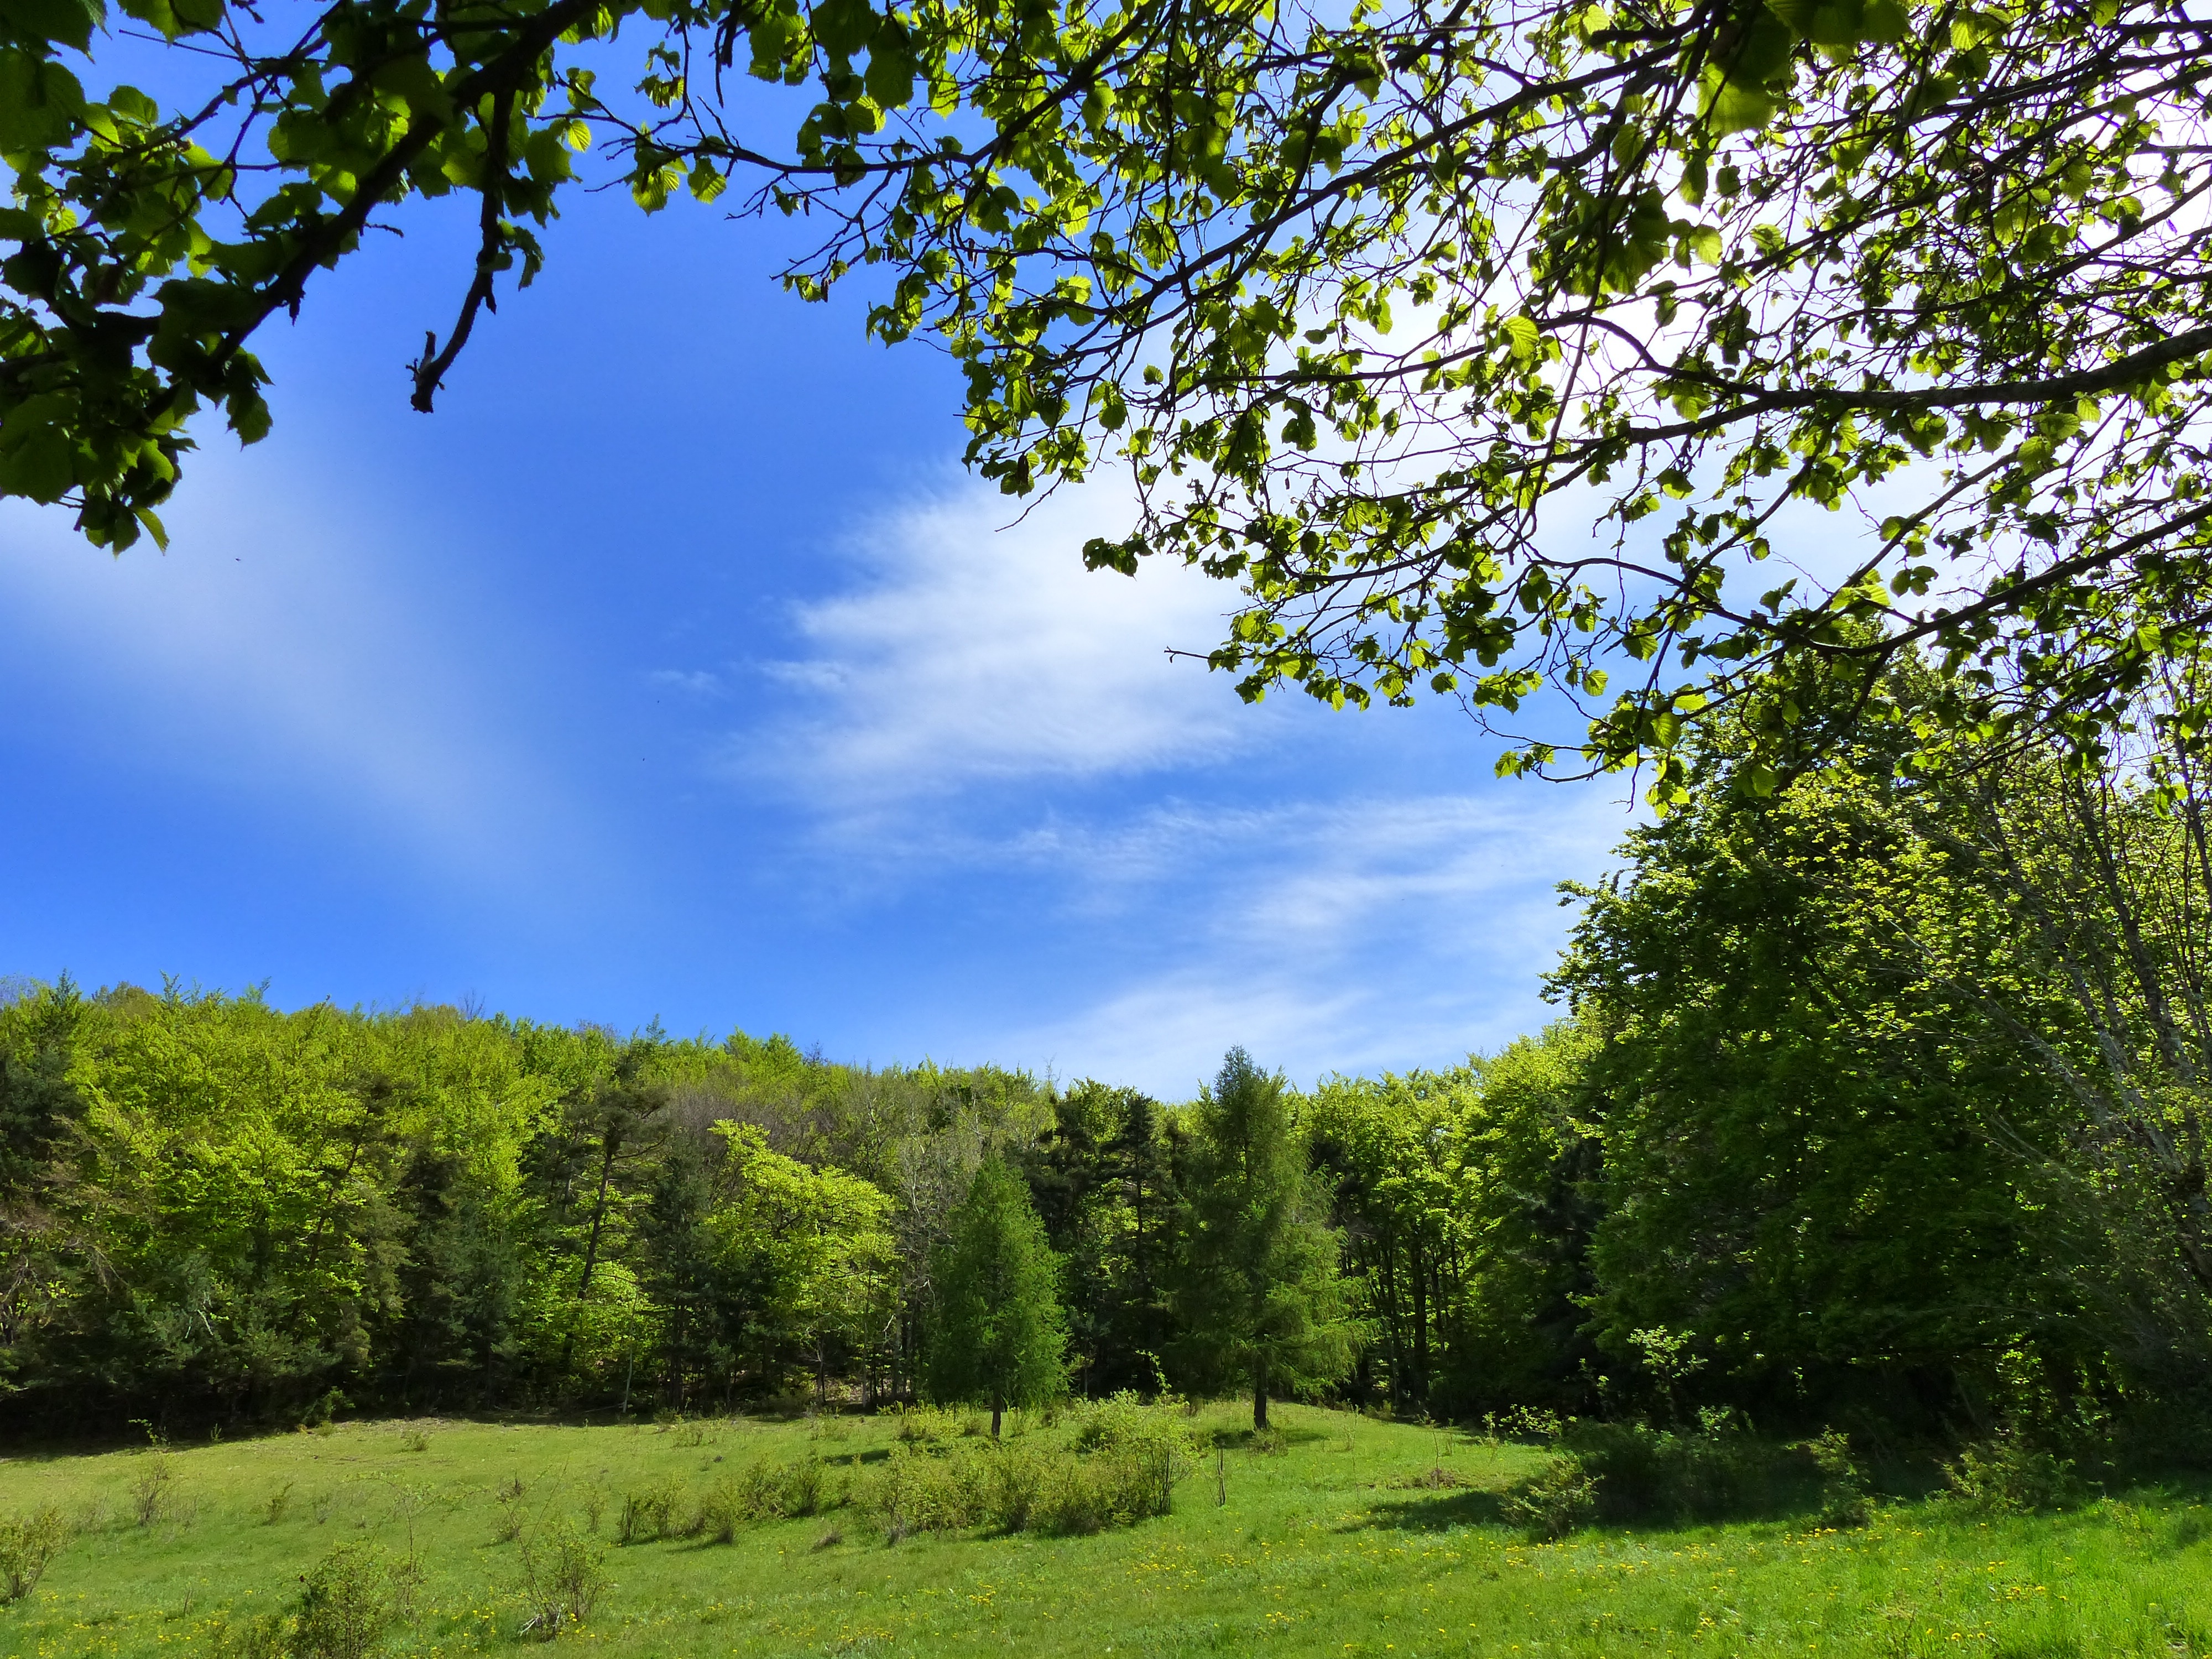
landscape, tree, nature, forest, grass, branch, mountain, plant, sky, field, meadow, sunlight, leaf, flower, spring, green, pasture, autumn, trees, grassland, landscapes, woodland, habitat, ecosystem, rural area, biome, natural environment, woody plant